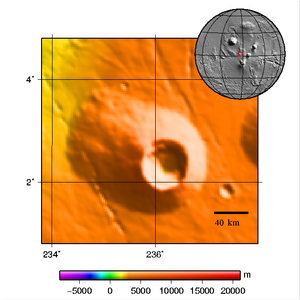
Biblis Tholus est un volcan situé sur la planète Mars par 2,7° N et 235,4° E, dans le quadrangle de Tharsis. Large de 170 × 100 km à la base, il s'élève à environ 3 km au-dessus du renflement de Tharsis, et à un peu plus de 7 000 m d'altitude au-dessus du niveau de référence martien. Il possède une large caldeira, appelée Biblis Patera, d'environ 53 km de diamètre et 4,5 km de profondeur.
La géologie de Mars, parfois appelée aréologie, recouvre l'étude scientifique de Mars, de ses propriétés physiques, de ses reliefs, de sa composition, de son histoire et de tous les phénomènes qui l'ont affectée ou l'affectent encore.
Le volcanisme de la planète Mars serait apparu il y a près de quatre milliards d'années, à la fin du Noachien après le grand bombardement tardif. Il aurait connu son intensité maximale à l'Hespérien — entre 3,7 et 3,2 Ga selon l'échelle de Hartmann & Neukum — puis se serait progressivement affaibli tout au long de l'Amazonien. Il a produit d'énormes volcans boucliers qui sont les plus grands édifices volcaniques connus du système solaire : le plus large d'entre eux, Alba Mons, a un diamètre d'environ 1 600 km à la base, tandis que le plus gros est Olympus Mons, sur la marge occidentale du renflement de Tharsis, qui atteint 22,5 km de haut de la base au sommet.